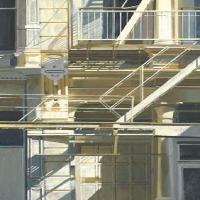
Weather: sun or clear